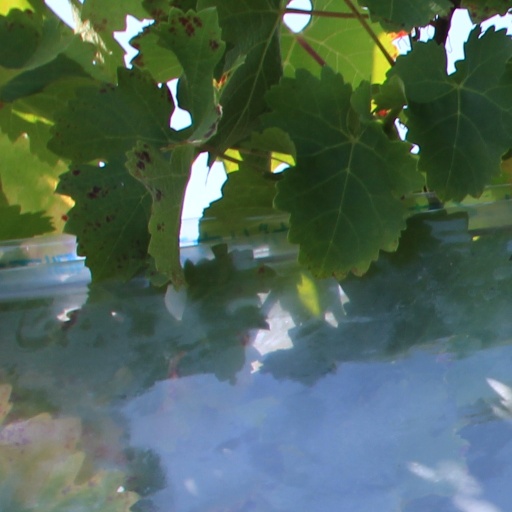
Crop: grape